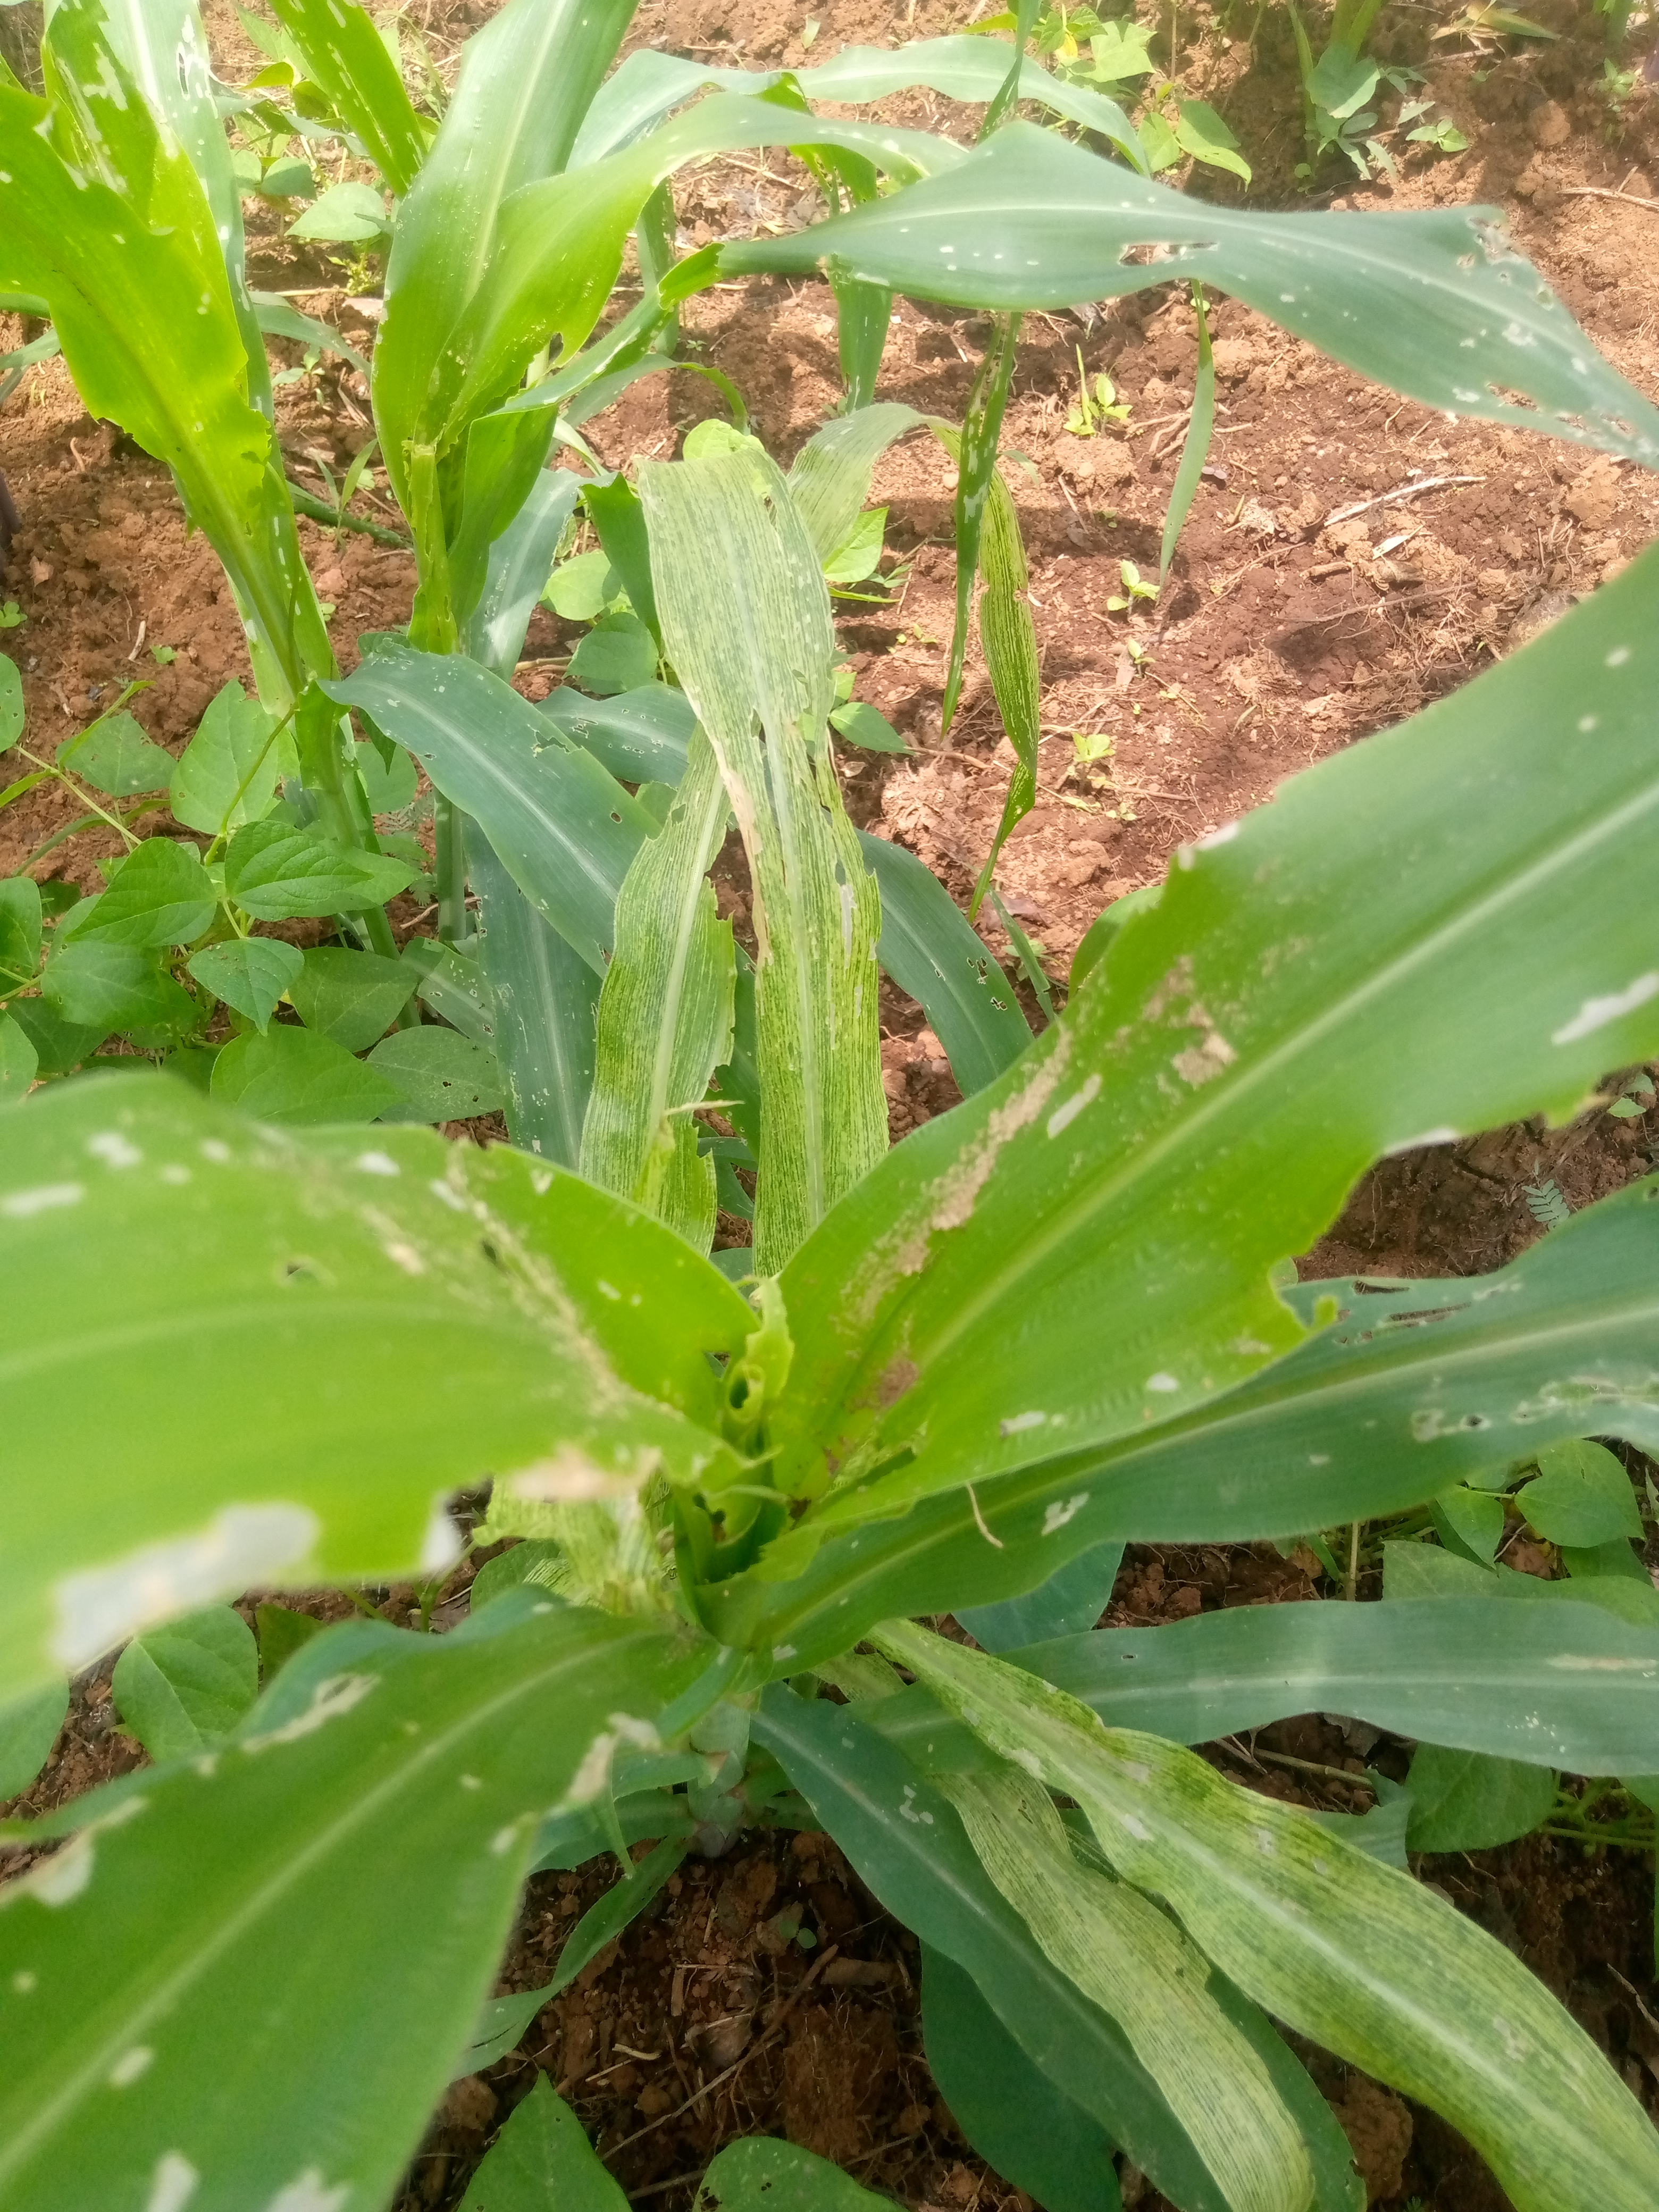
Label: spodoptera_frugiperda